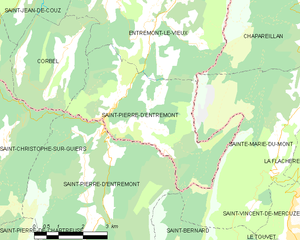
Carte des communes françaises Saint-Pierre-d'Entremont